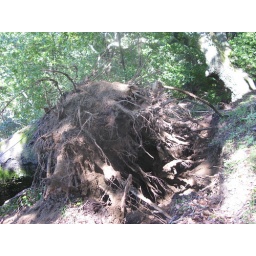
root ball above house